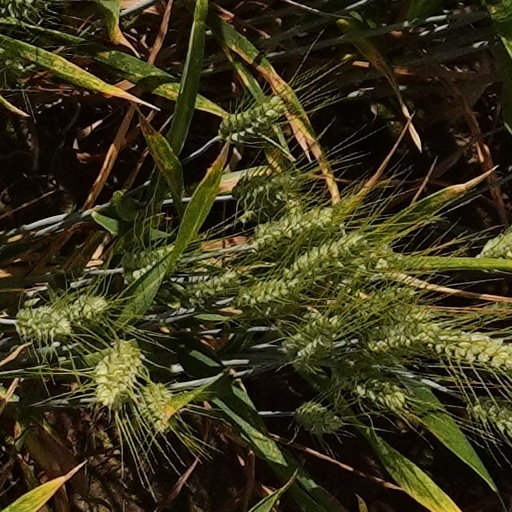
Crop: wheat